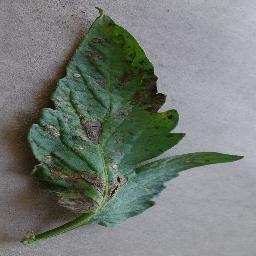
Label: Tomato___Early_blight